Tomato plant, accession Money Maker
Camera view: horizontal (90 deg, fisheye); turntable rotation: 120 degrees
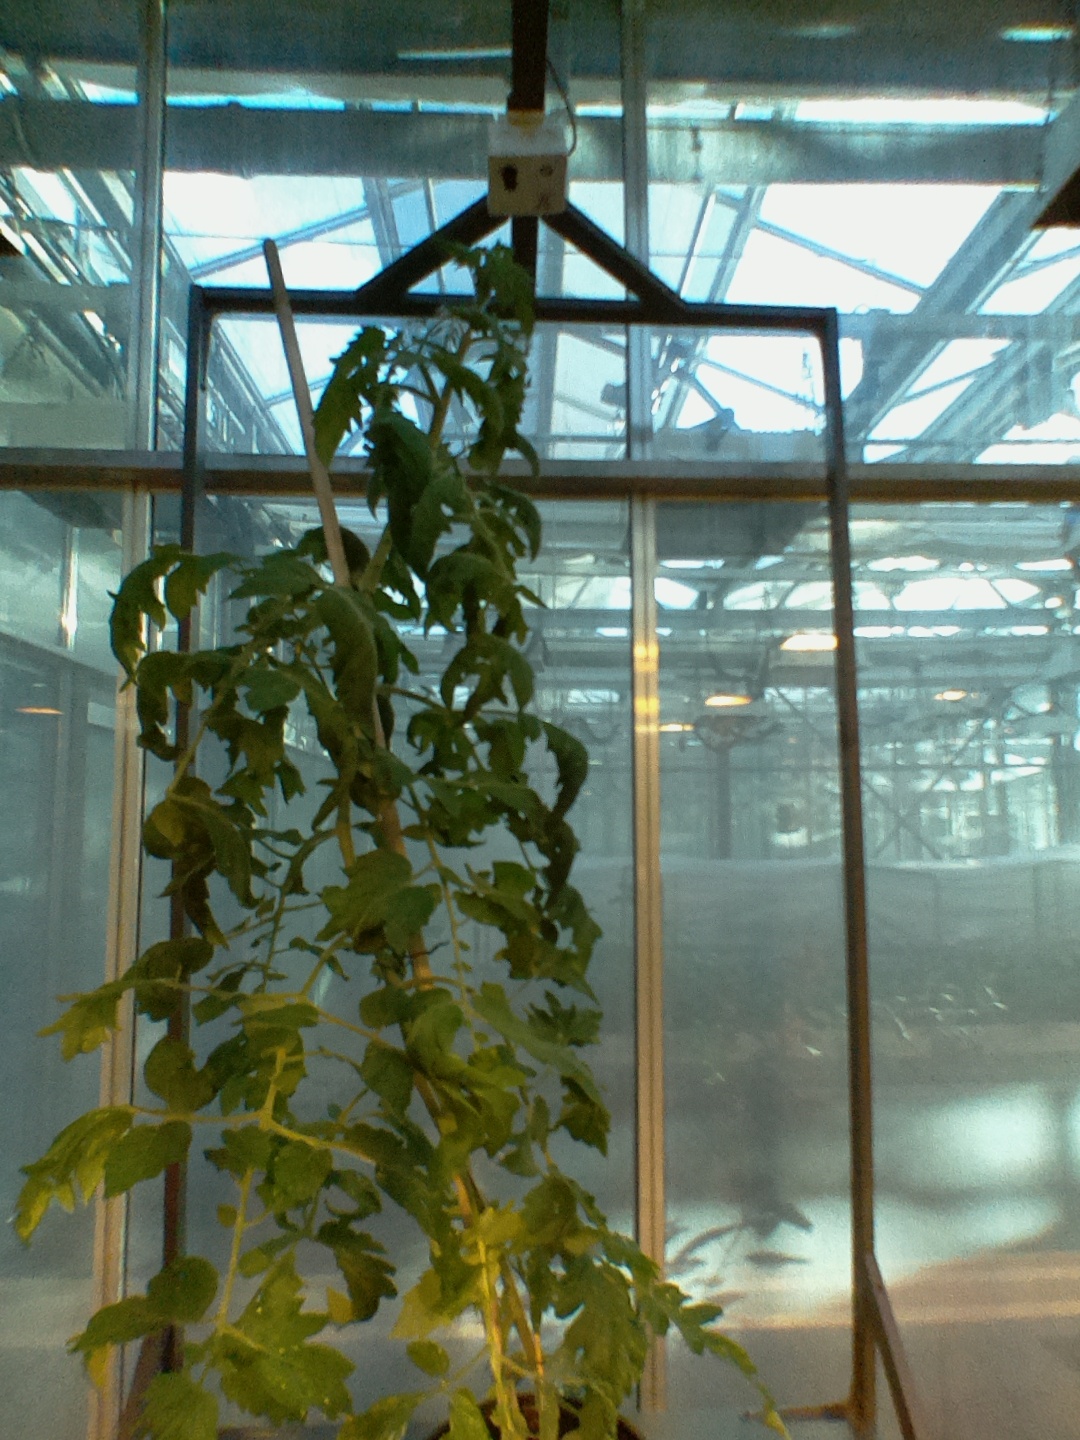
BBCH growth stage 67: Full flowering, 70%-80% of flowers open, more petals falling